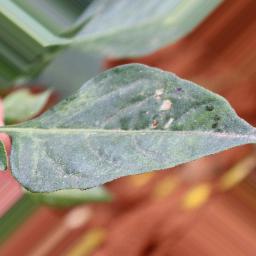
Label: mites_and_trips